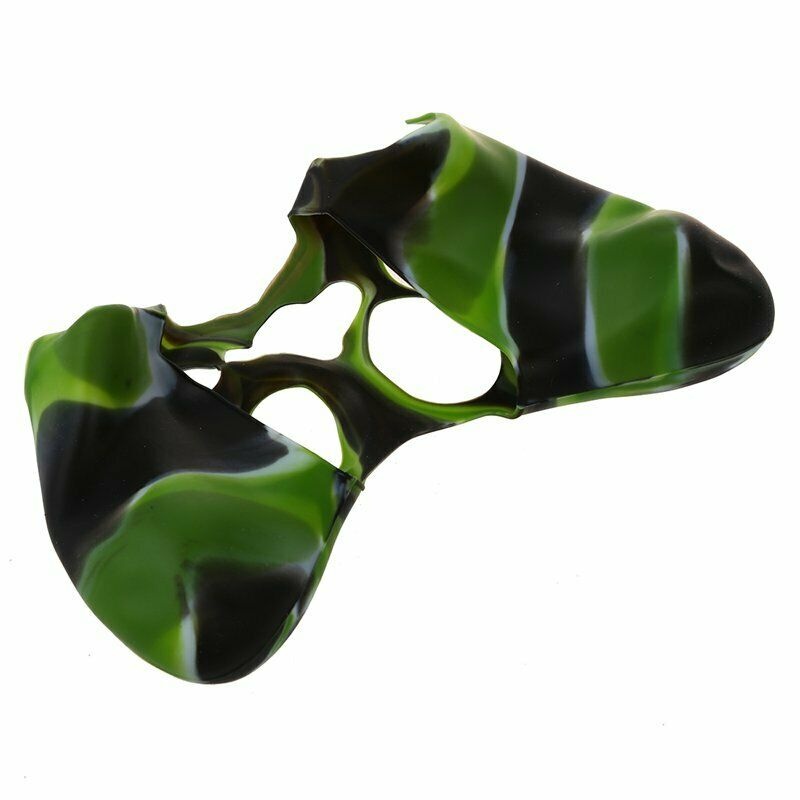
Silicone Skin Case Cover For Xbox 360 Controller
ITEM NAME:Silicone Skin Case Cover For Xbox 360 Controller A4T8 Silicone Skin Case Cover For Xbox 360 Controller A4T8 100% brand new and high quality product name:Silicone Skin Case Cover Color: black, green These silicone skins are a perfect fit for any XBOX 360 controller Great way to aviod damage from scratches, drops, dings, and dust. Made of super soft rubber silicone for superior grip. Package included:1 x Silicone Skin Case Cover For Xbox 360 Controller Note:Light shooting and different displays may cause the color of the item in the picture a little different from the real thing. The measurement allowed error is +/- 1-3cm.
Brand: Shop2IndiaBei
Category: Electronics > Electronics Accessories > Computer Components > Input Device Accessories > Game Controller Accessories > Game Controller Skins